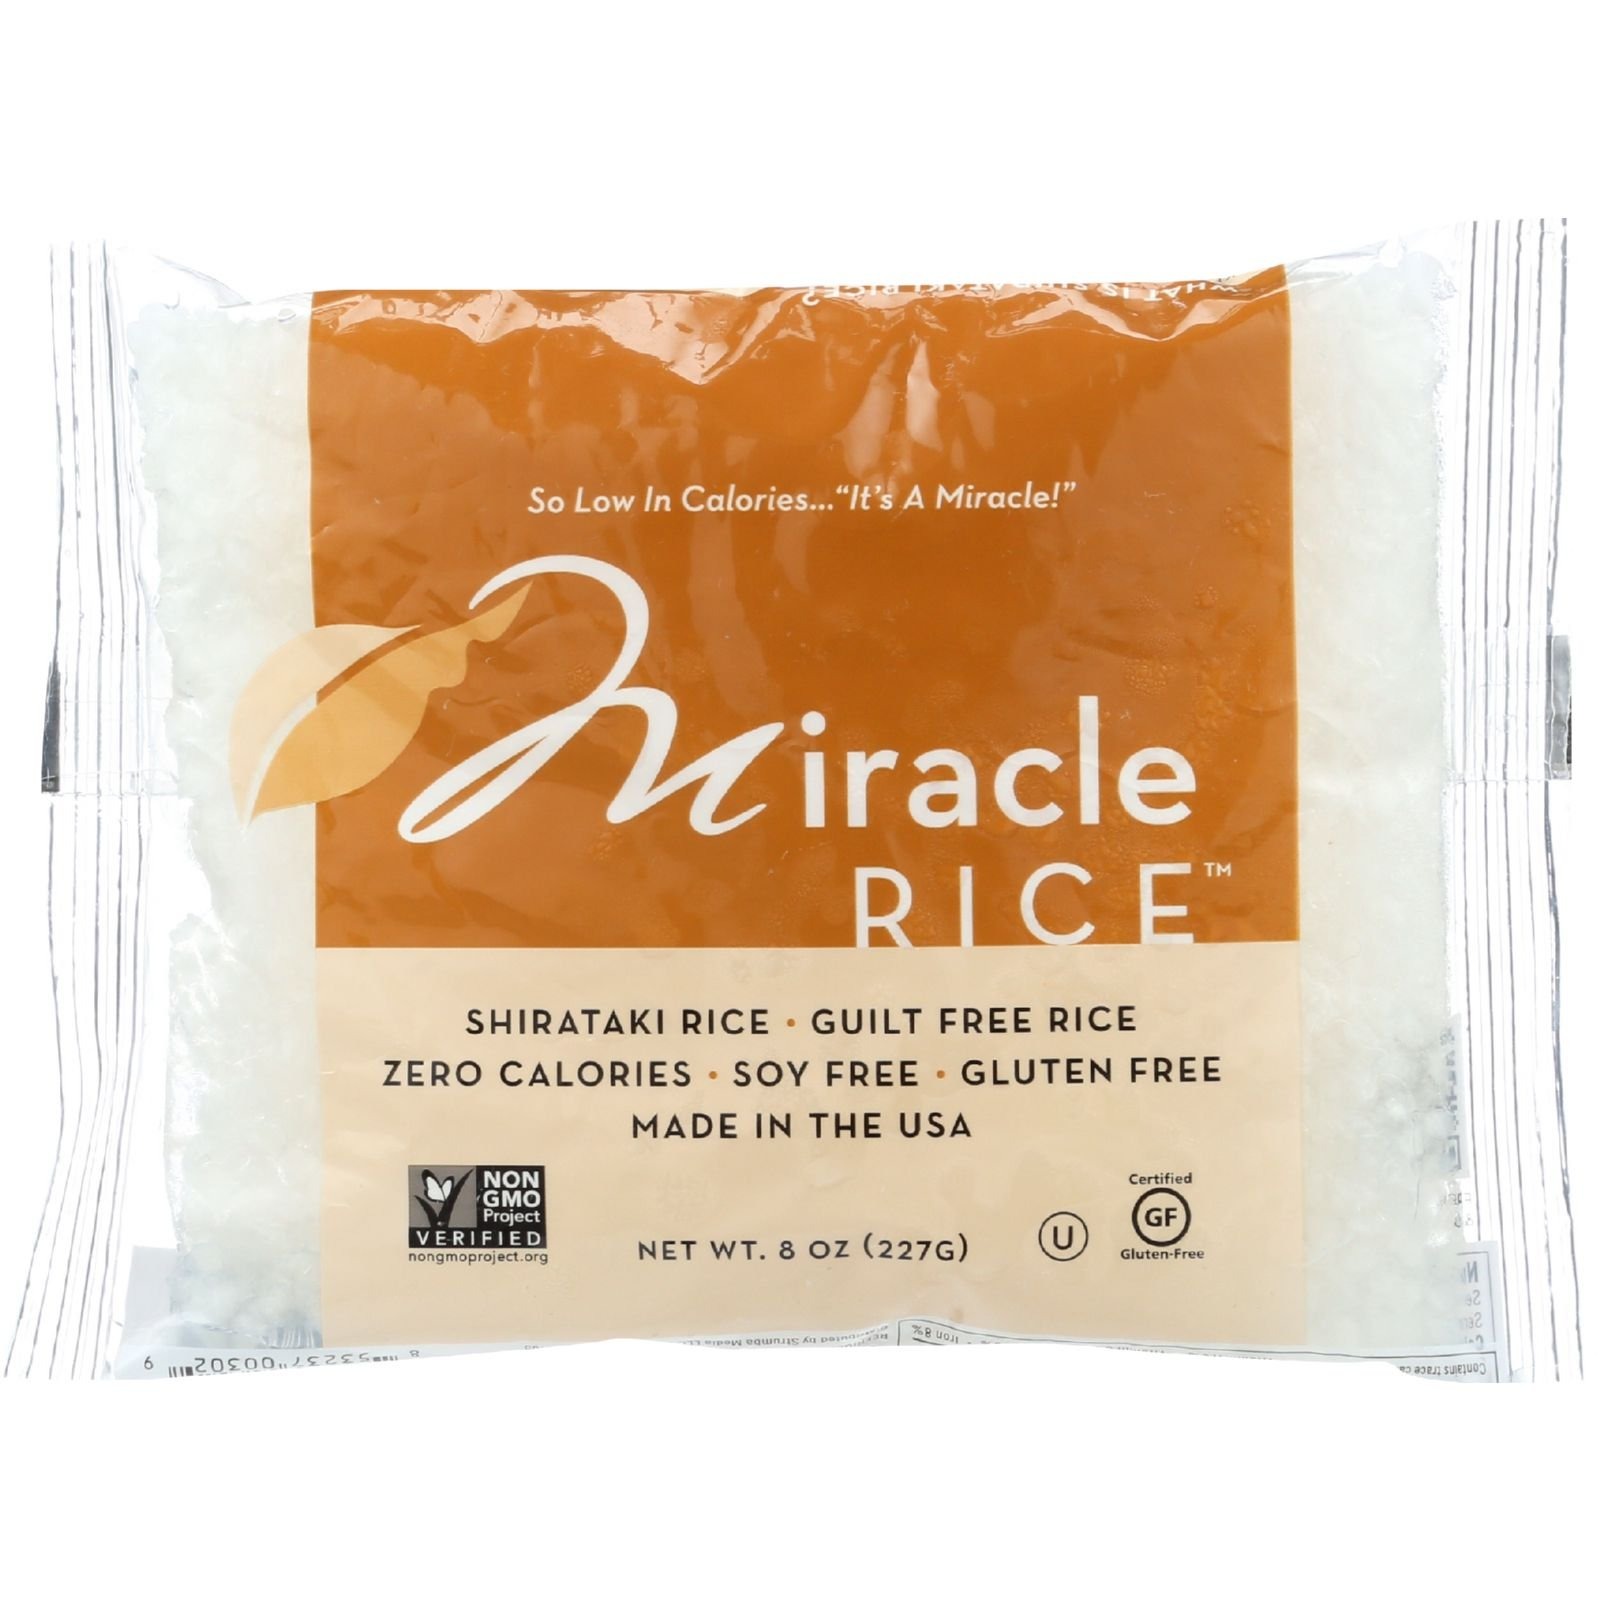
Item Name: Miracle Noodle Rice - Shirataki - Miracle Rice - 8 oz - case of 6
Value: 48.0
Unit: Ounce

Price: 31.935